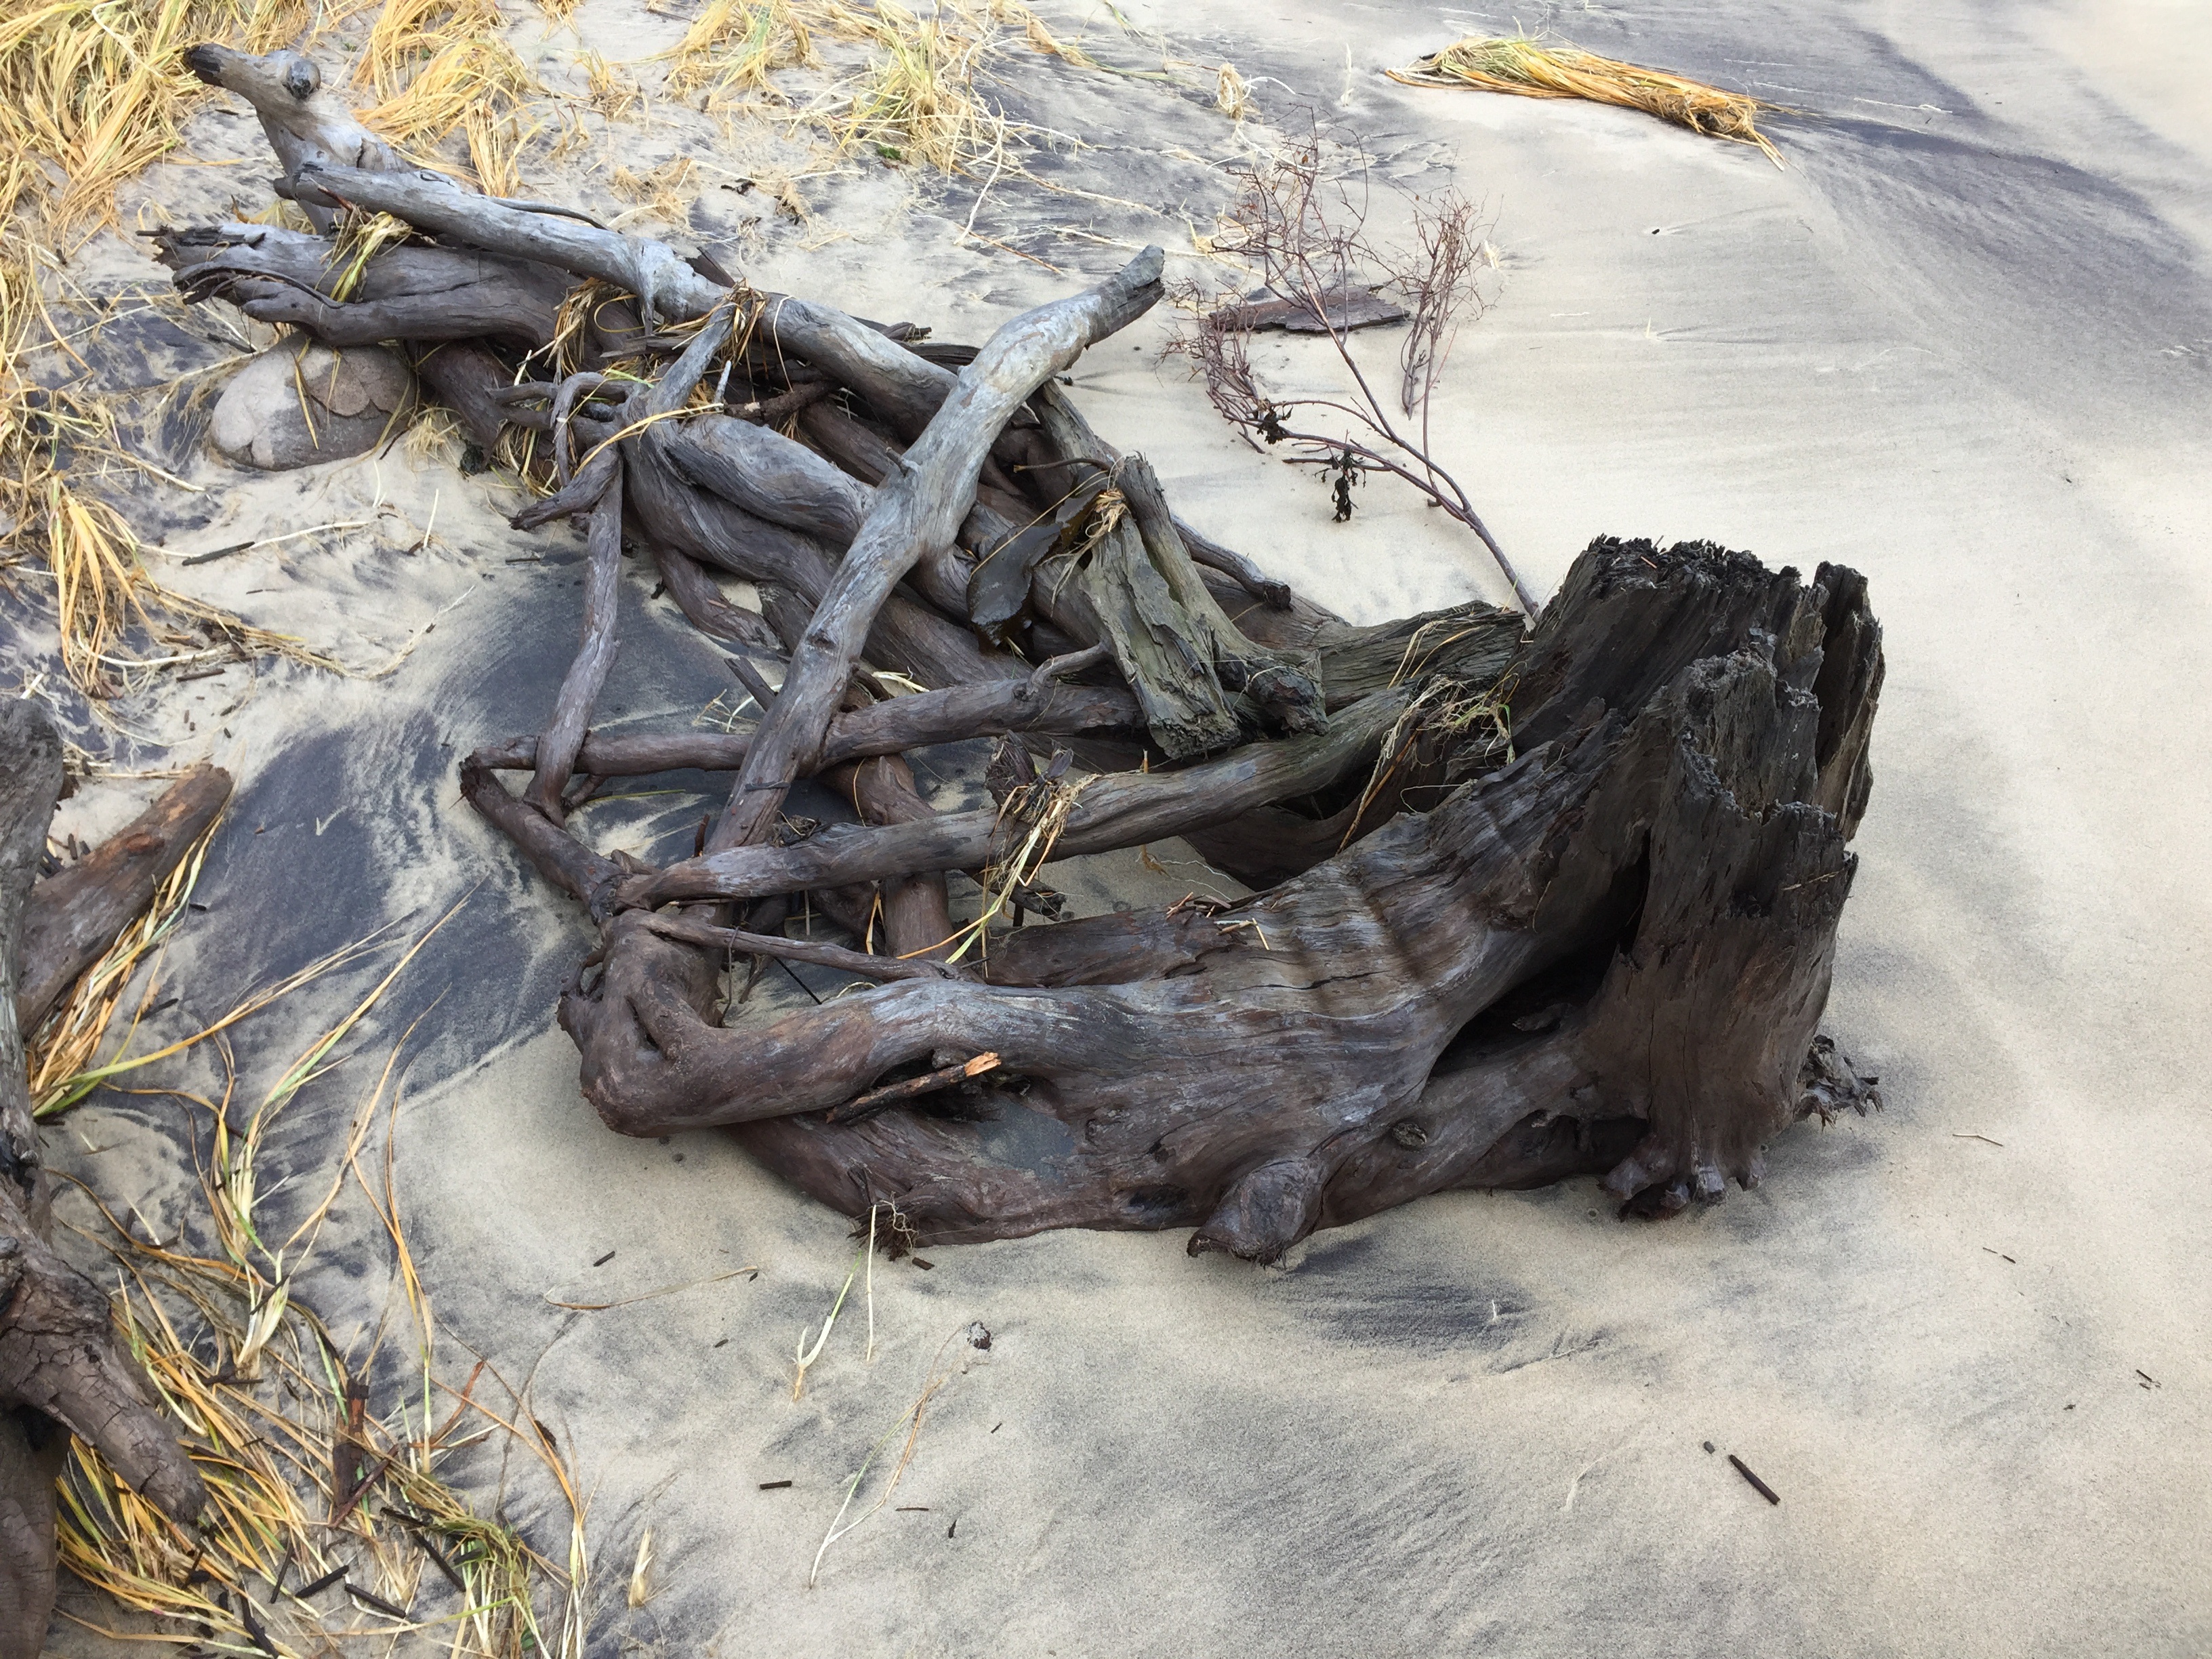
beach, sand, wood, wildlife, fire